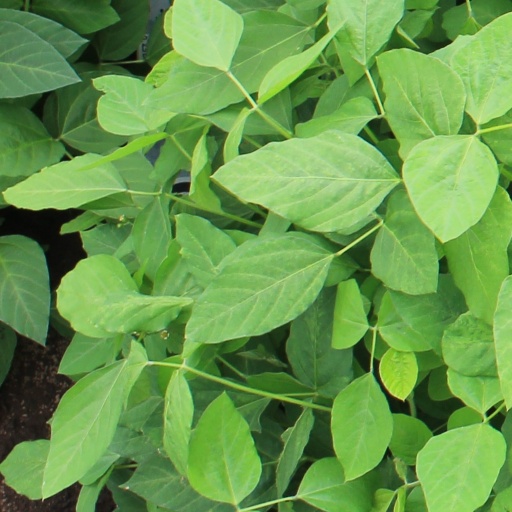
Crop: soybean